Sery, Yonne

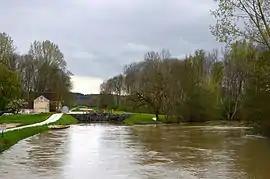
The canal and Yonne river in Sery

Sery is a commune in the Yonne department in Bourgogne-Franche-Comté in north-central France.